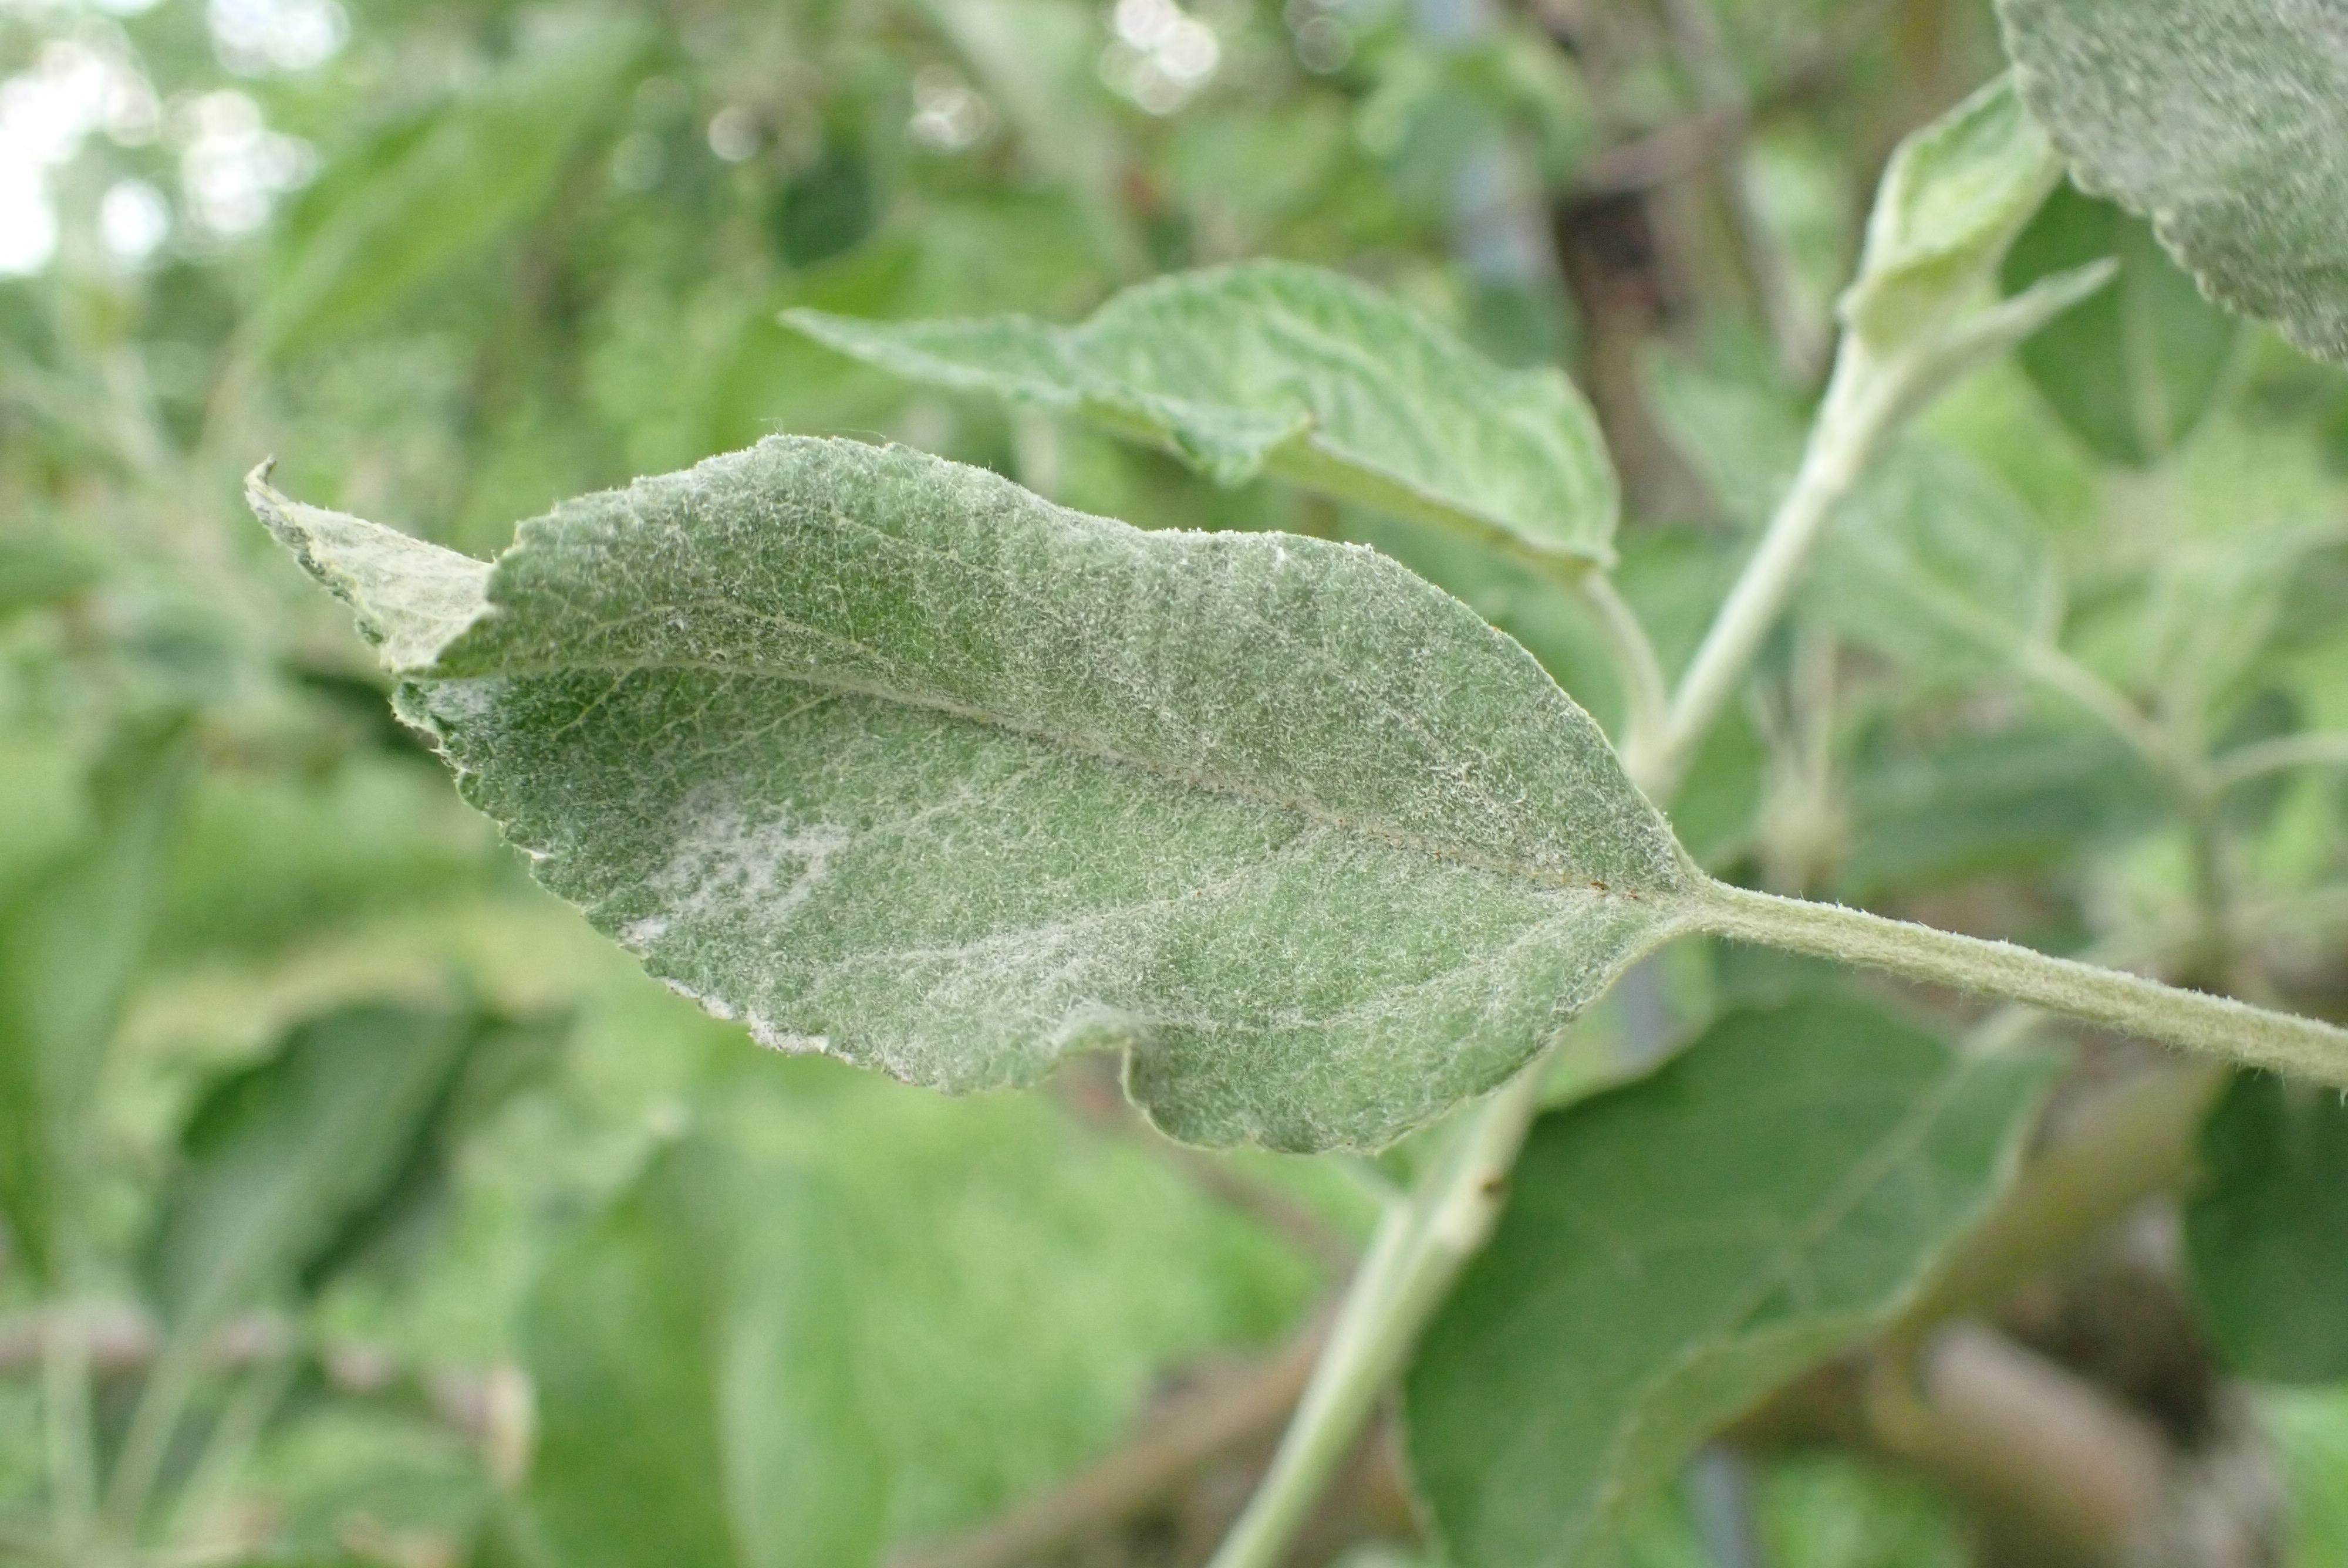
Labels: powdery_mildew